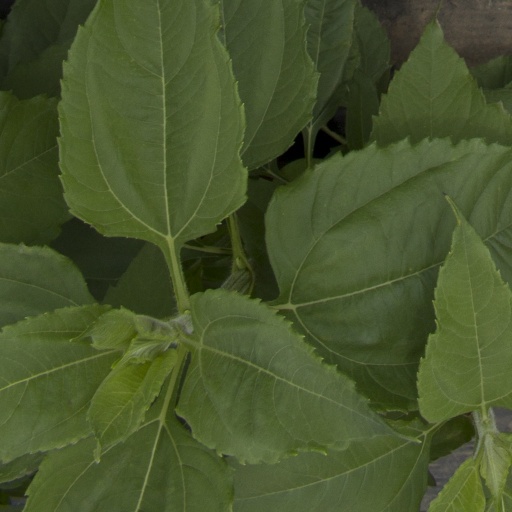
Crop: Jerusalem artichoke